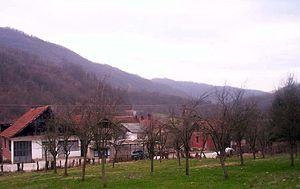
Verger à Kruševica, près de Vlasotince, Serbie